Dick the Bruiser

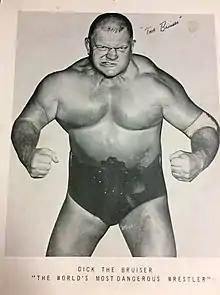
Dick the Bruiser in 1969

William Fritz Afflis Jr. (June 27, 1929 – November 10, 1991) was an American professional wrestler, promoter, and National Football League player, better known by his ring name, Dick the Bruiser. During his NFL days he played four seasons with the Green Bay Packers. He was also a very successful professional wrestler: sixteen-time world champion, AWA World Heavyweight Champion once, WWA World Heavyweight Champion (Indianapolis version) thirteen times, World Heavyweight Champion (Omaha version) once, and WWA World Heavyweight Champion (Los Angeles version) once. He also excelled at tag-team wrestling, with 20 tag team championships in his career. Eleven of these championships were won alongside his long-time tag-team partner Crusher Lisowski.